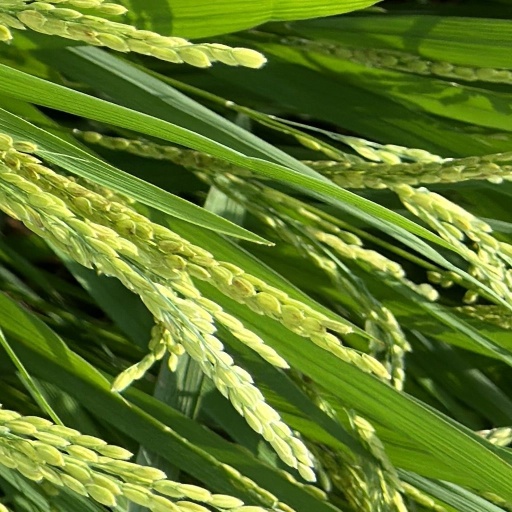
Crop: rice